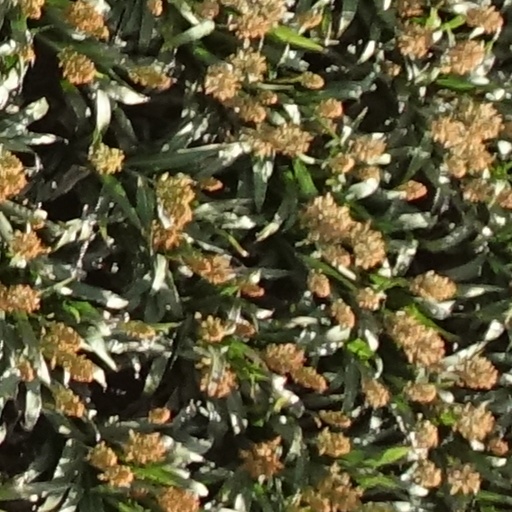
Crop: sorghum